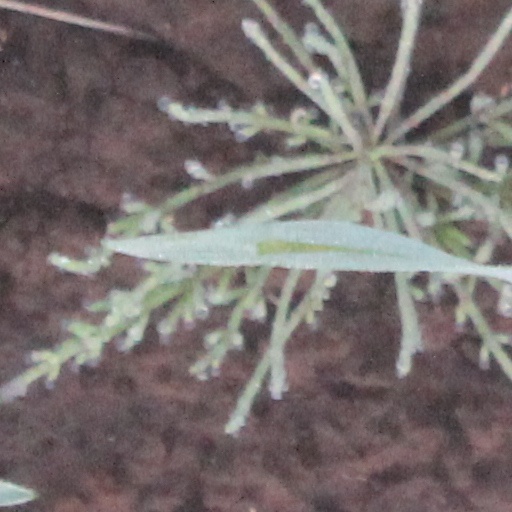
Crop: wheat